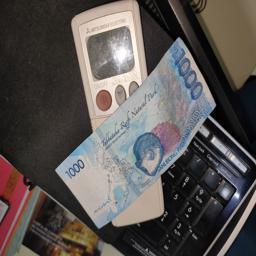
Label: 1000_Old_Back